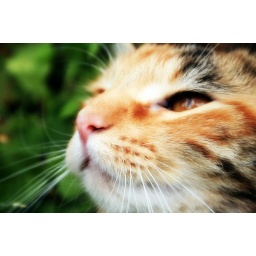
A shot of lori laying down in the grass under a tree .